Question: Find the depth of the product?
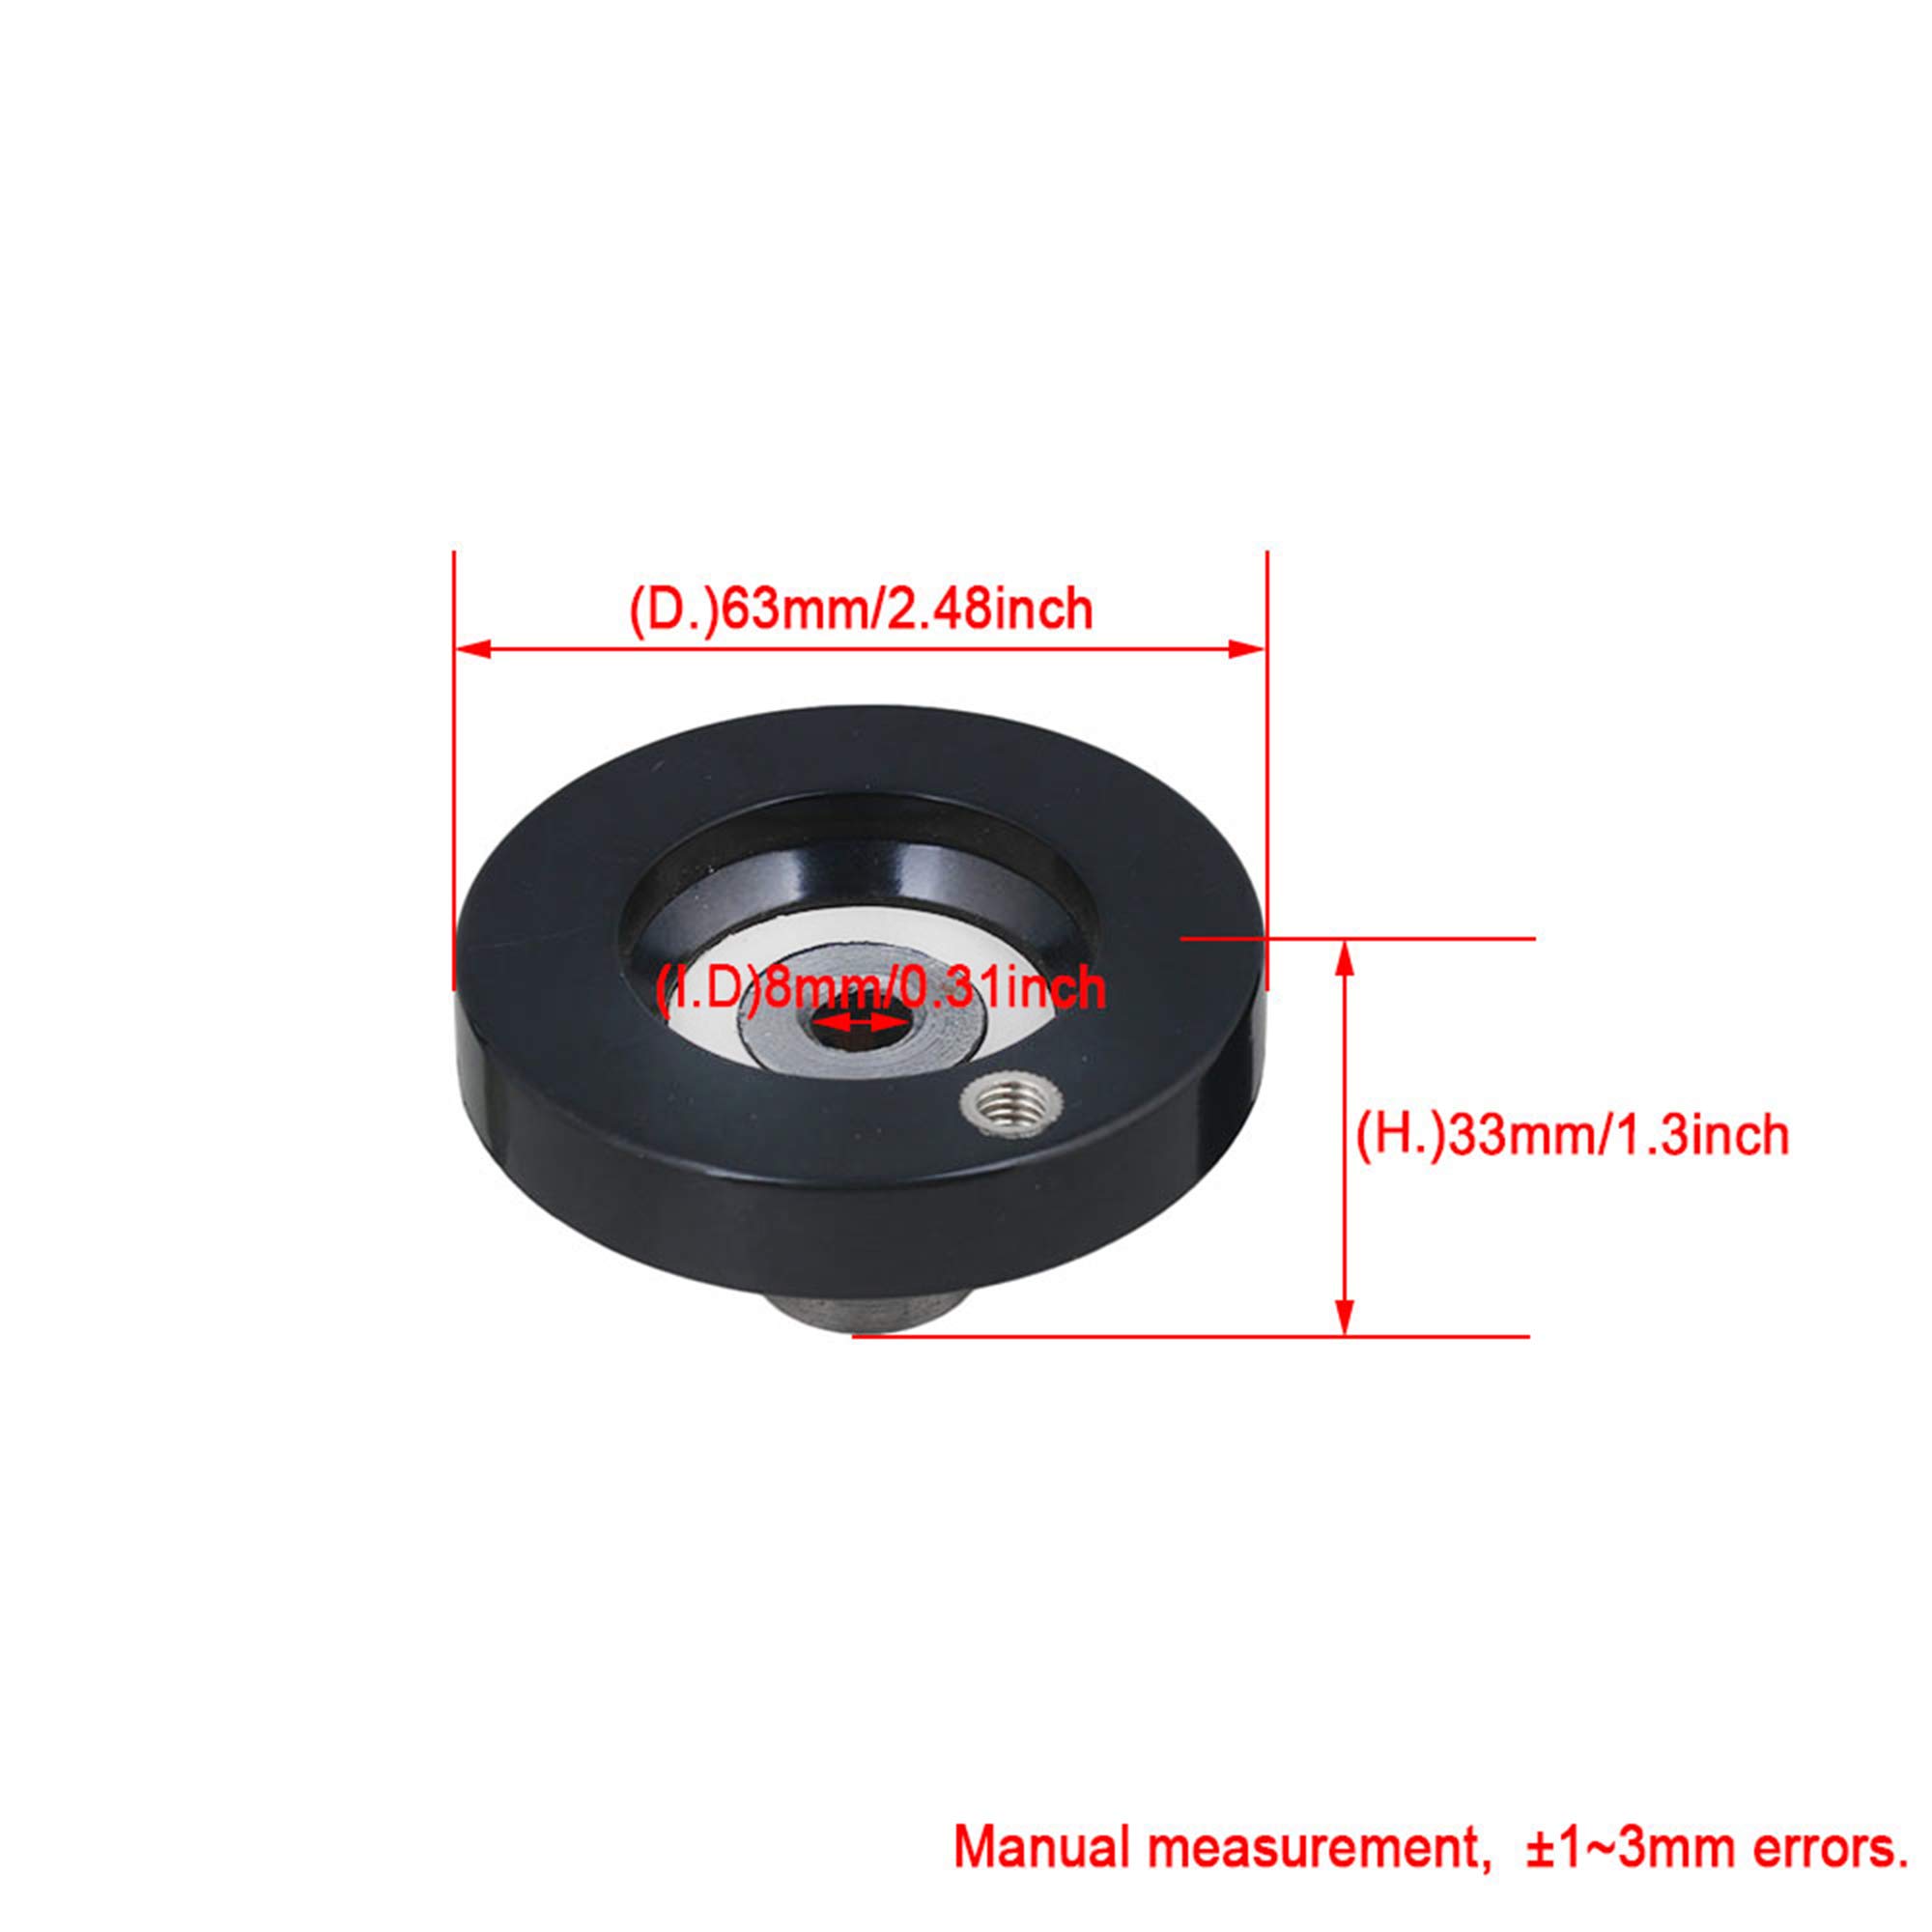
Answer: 63.0 millimetre